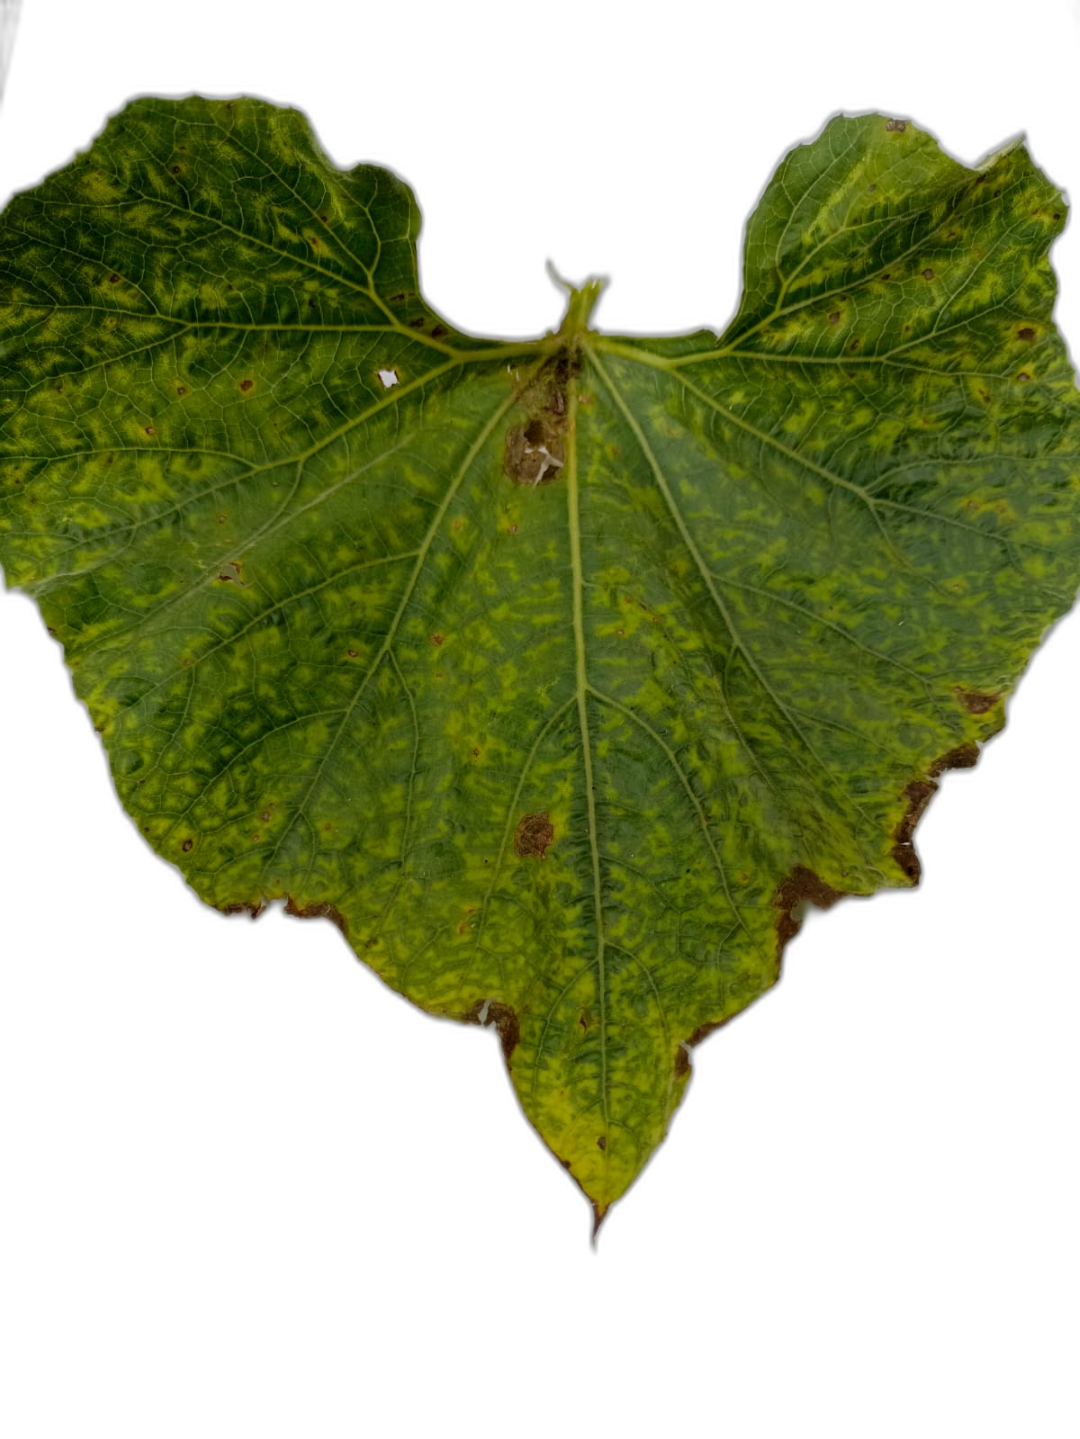
Crop: Bottle Gourd
Label: Mosaic_Virus